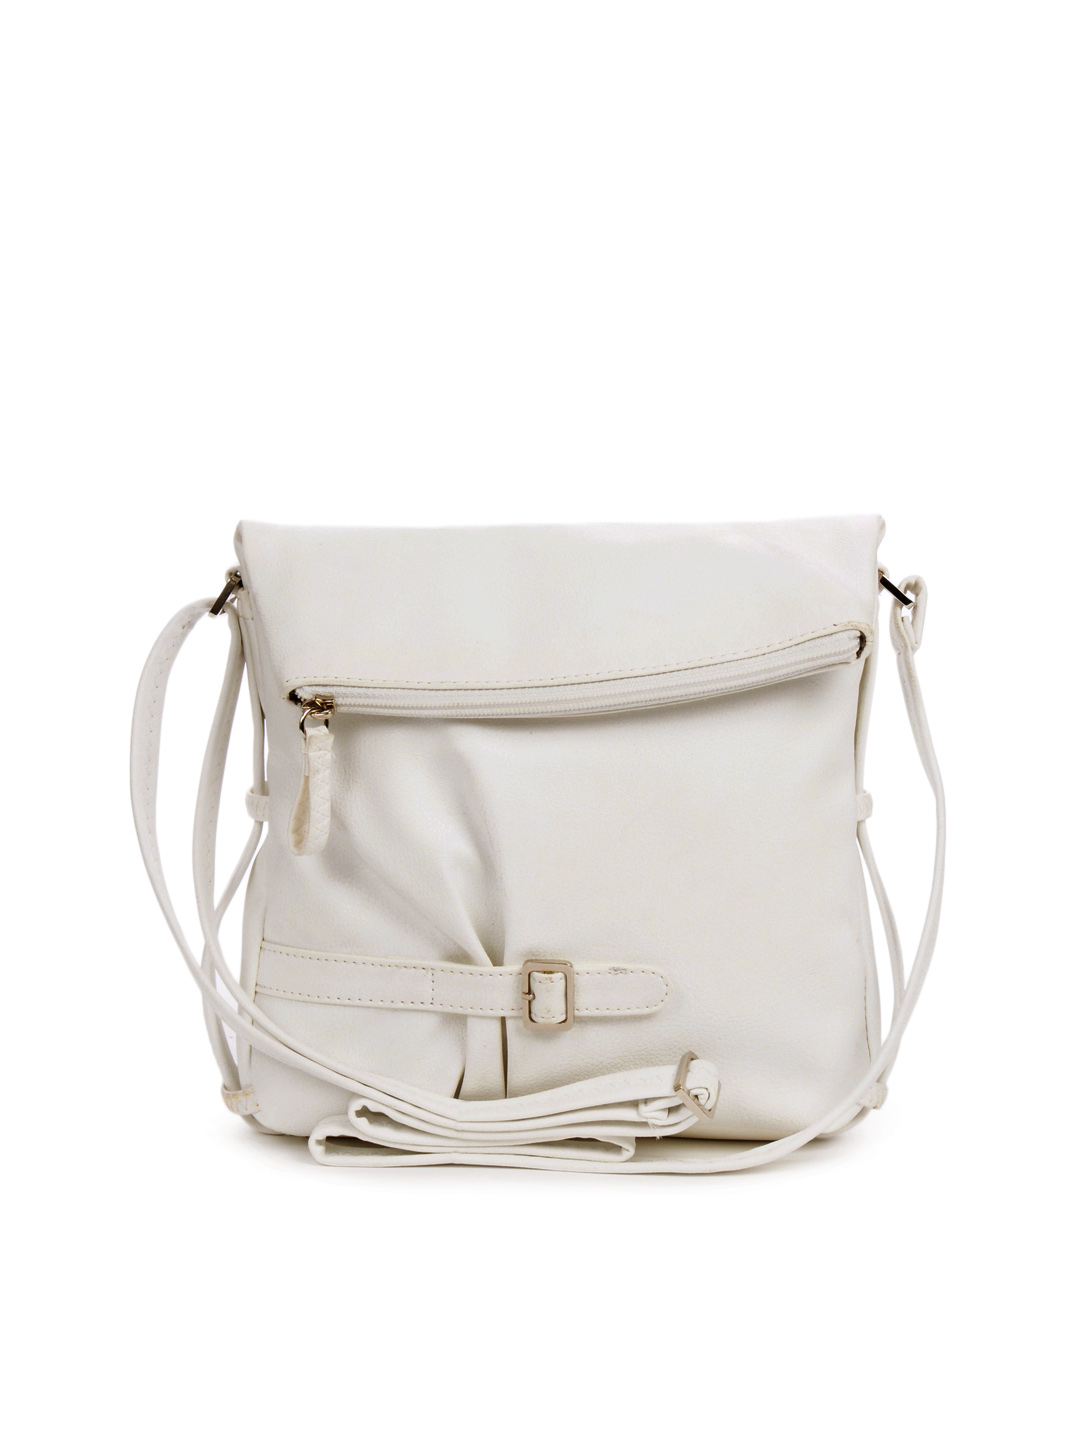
Baggit Women Selection Taj White Sling Bag
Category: Accessories / Bags / Handbags
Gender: Women
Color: White
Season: Winter 2015
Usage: Casual